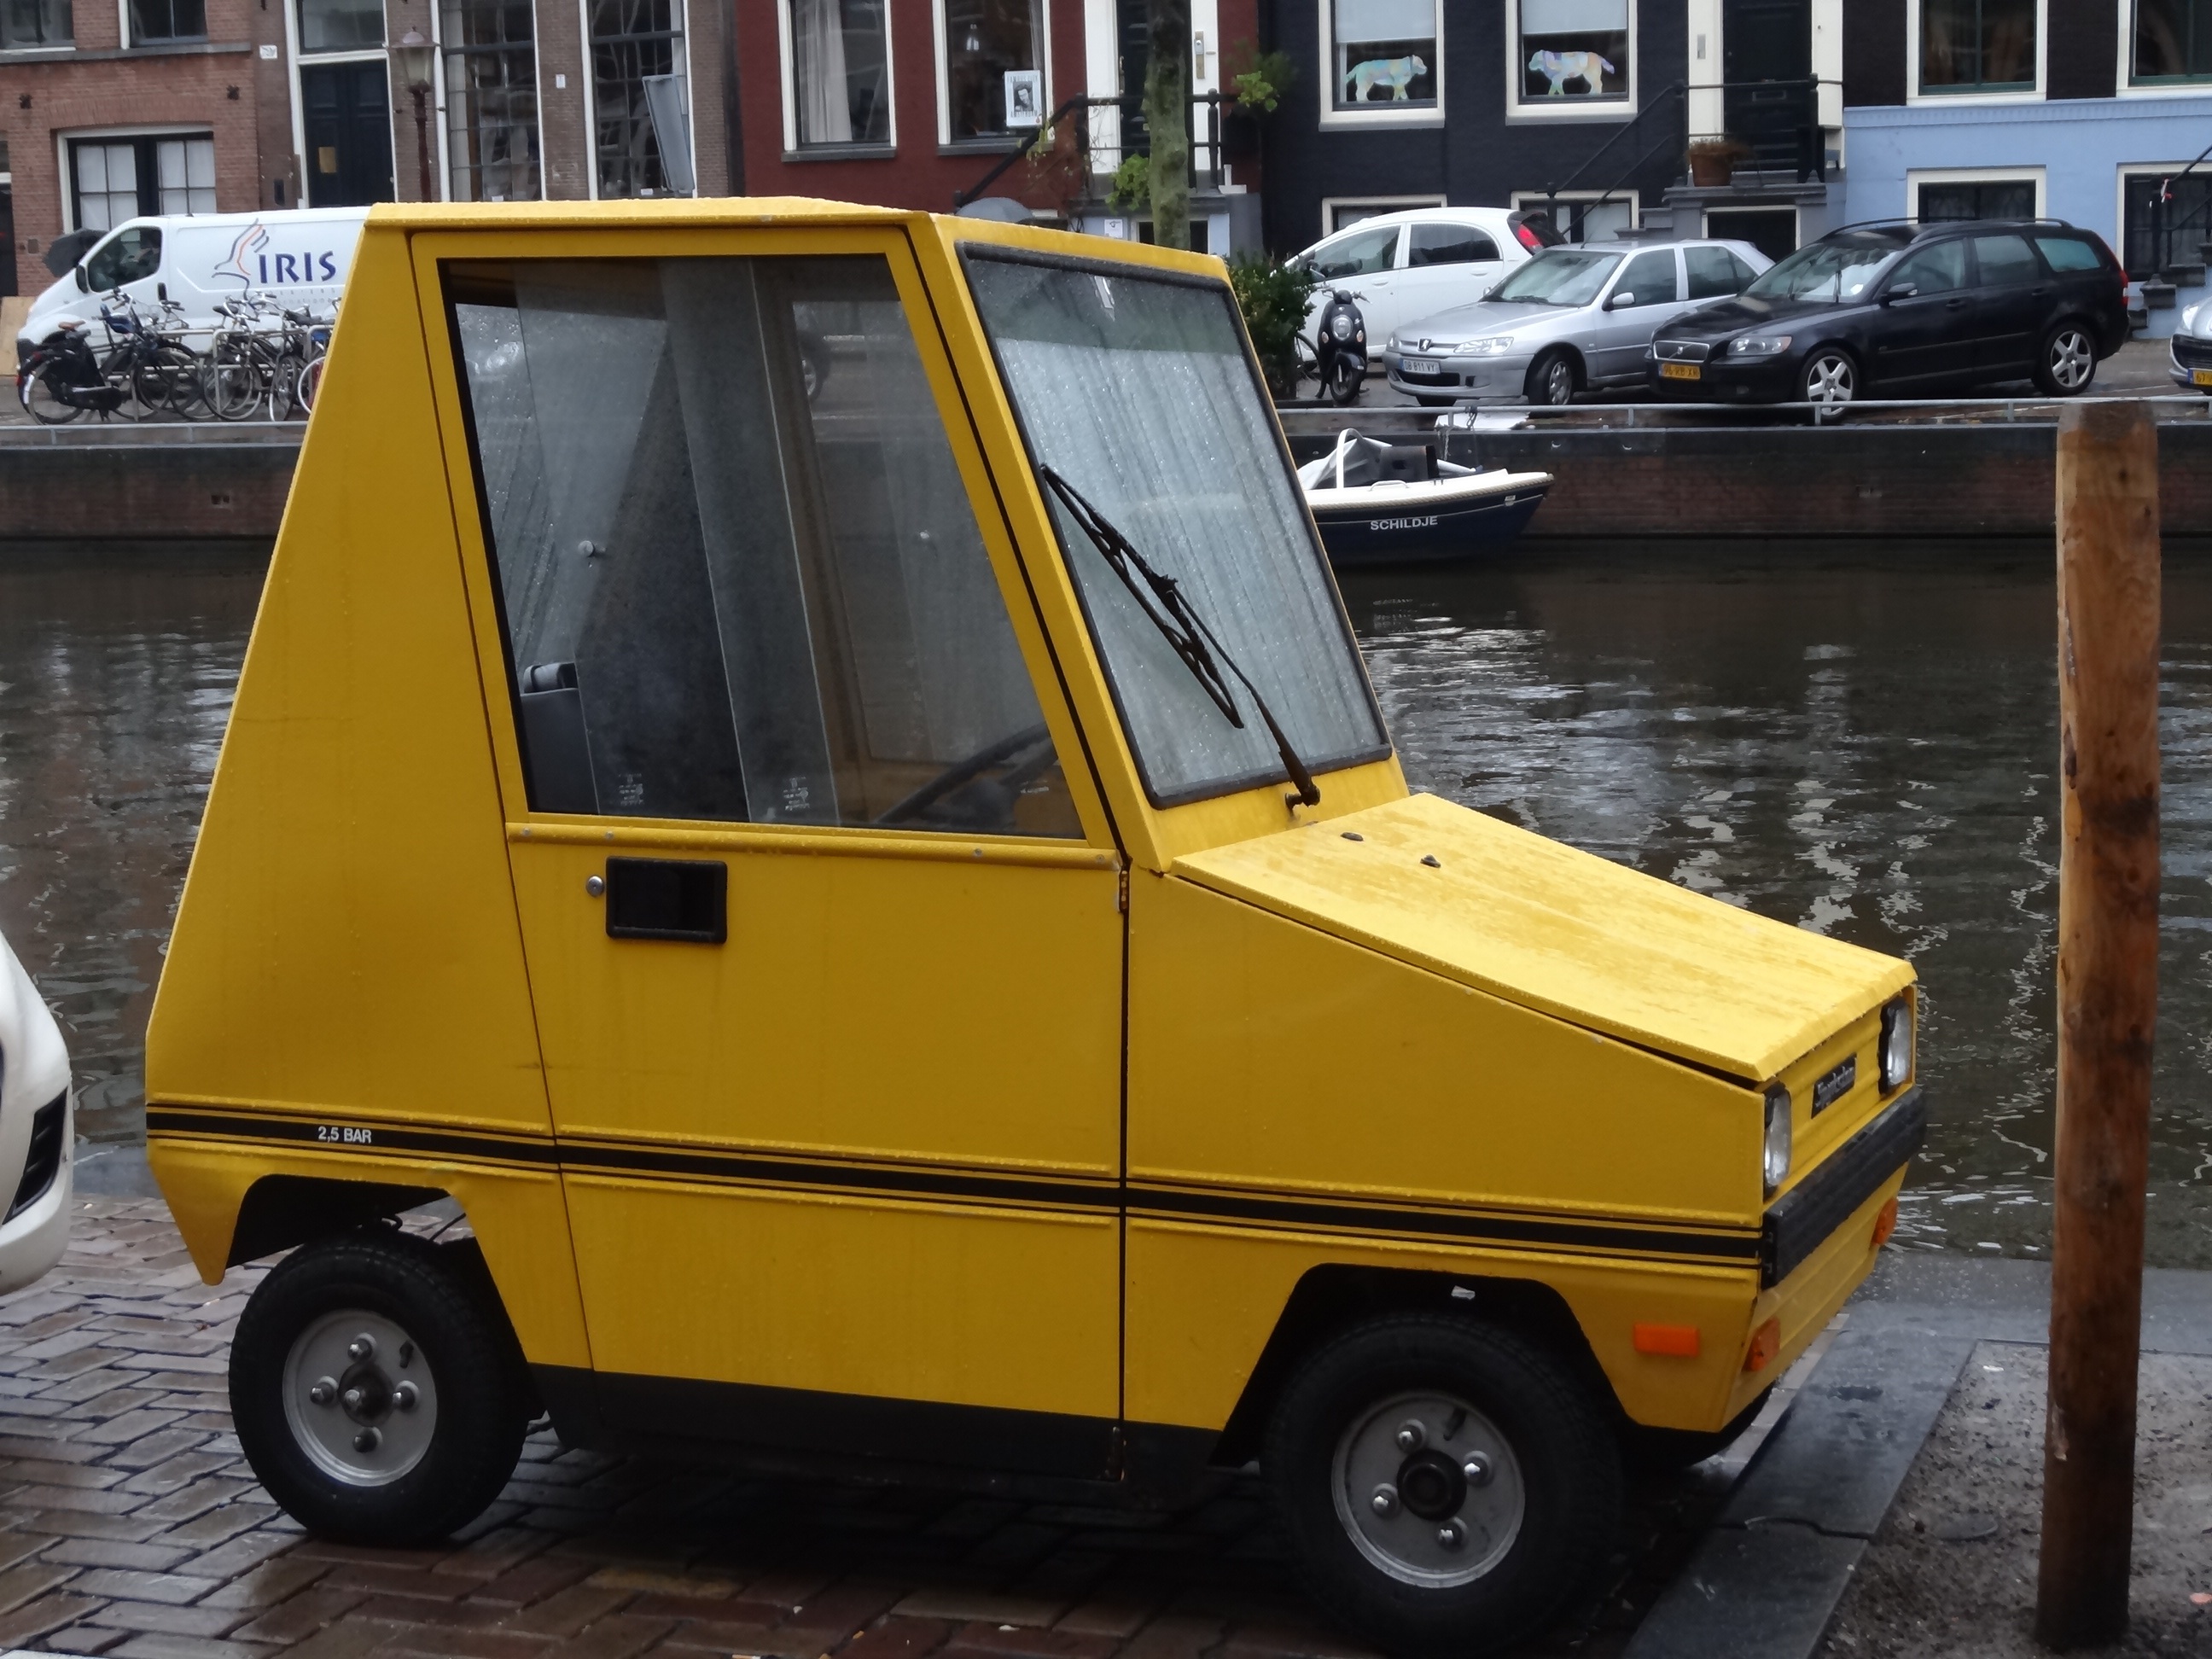
car, vehicle, small, miniature, motoring, pickup truck, sport utility vehicle, land vehicle, tiny car, light commercial vehicle, microvan, military vehicle